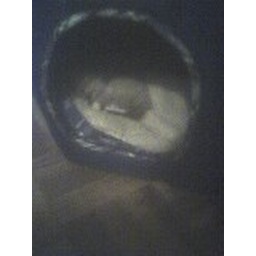
my kitten in the dog house